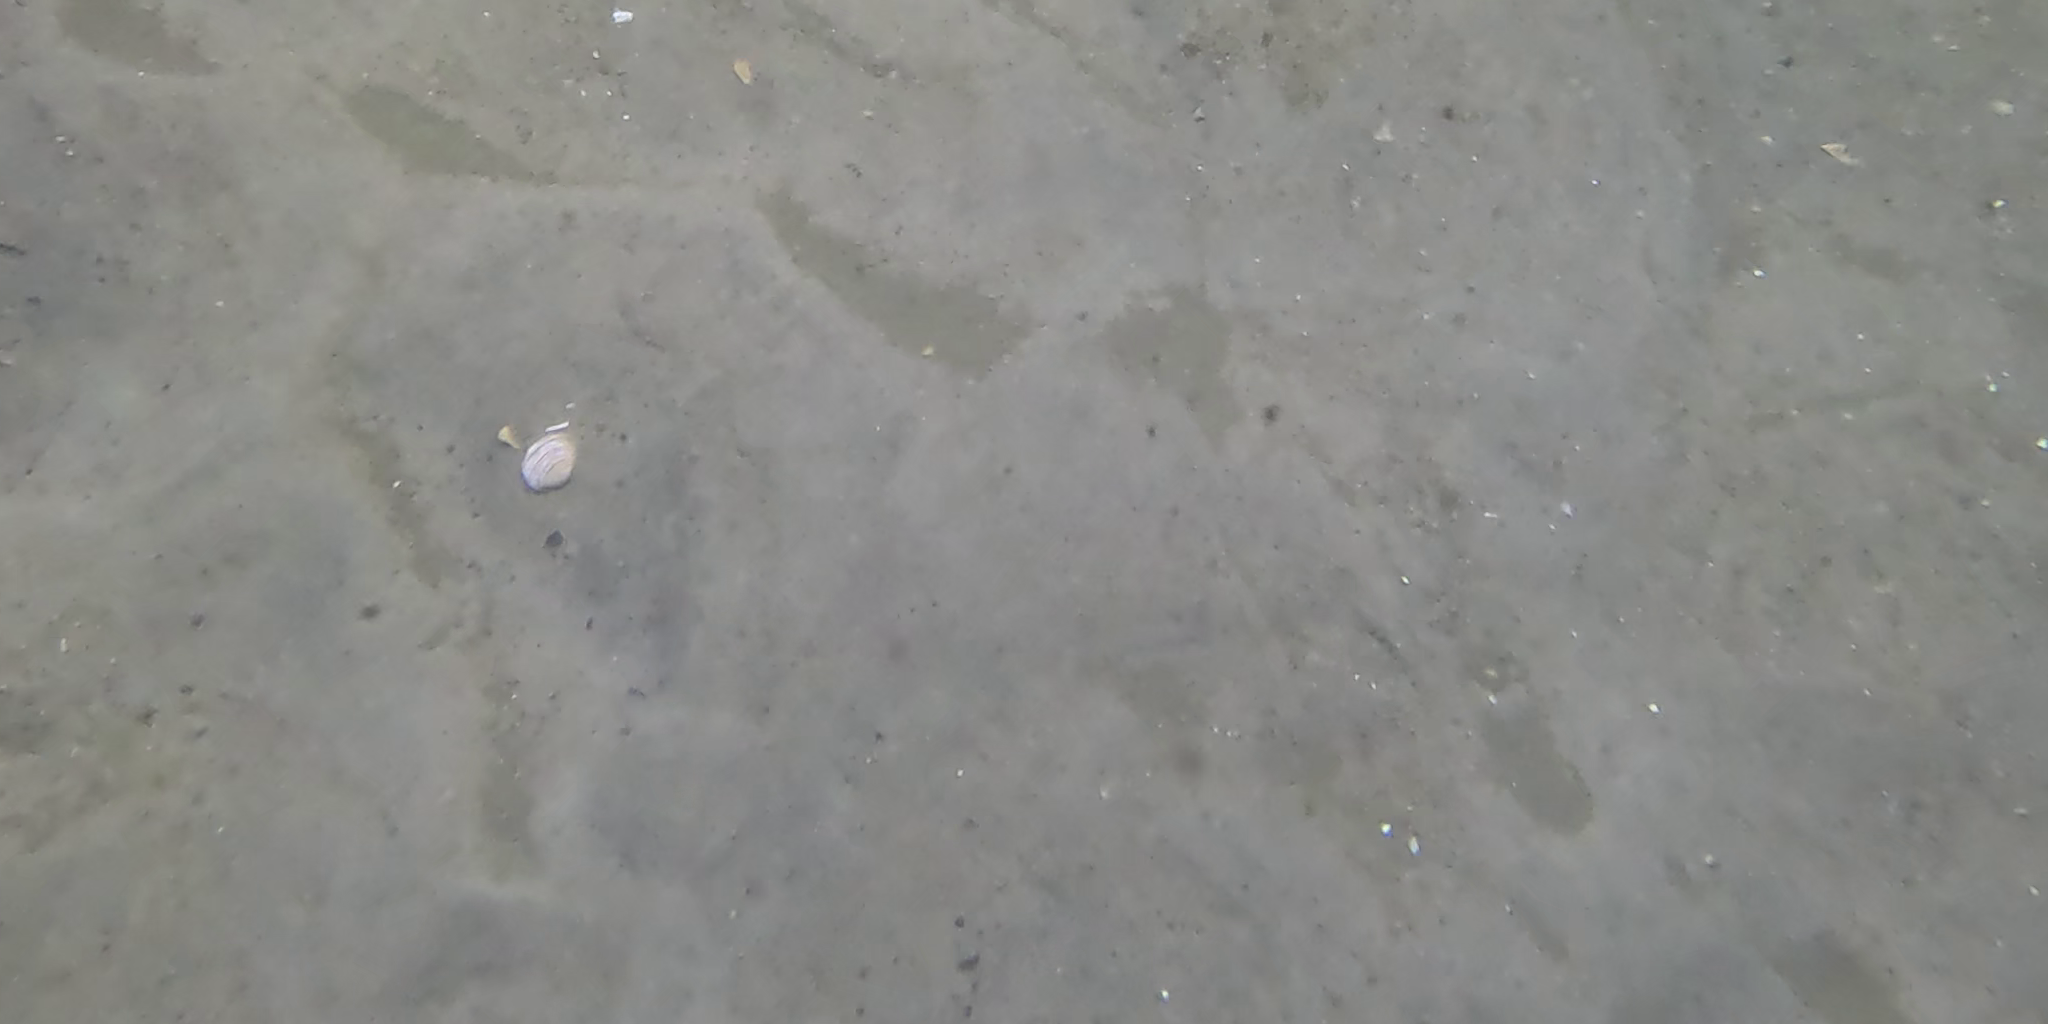
Seabed habitat: sand